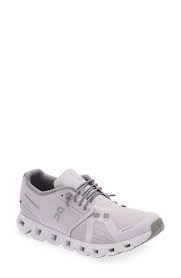
Label: Sneaker